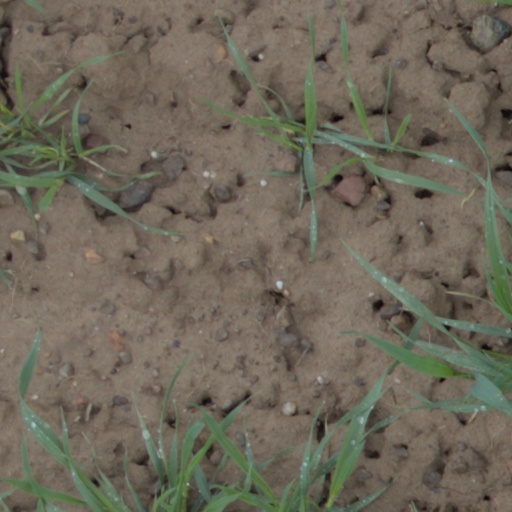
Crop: wheat